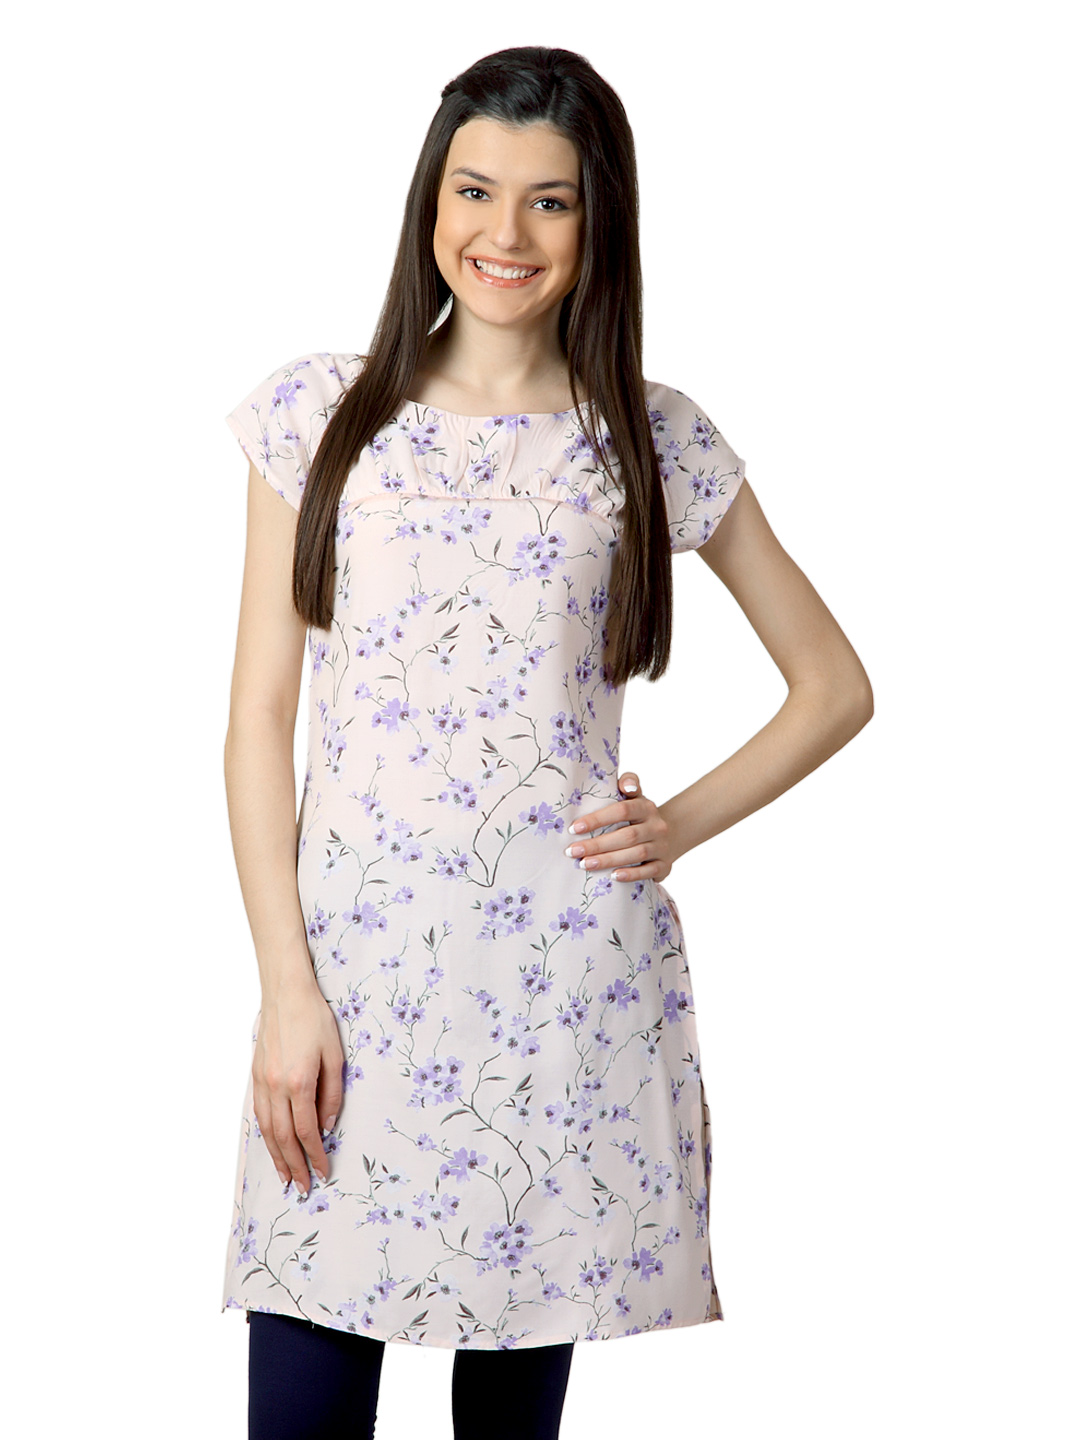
W Women Pink Kurta
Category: Apparel / Topwear / Kurtas
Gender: Women
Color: Pink
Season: Summer 2012
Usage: Ethnic